Sigismondo Boldoni

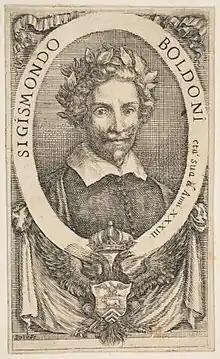
Portrait of Sigismondo Boldoni, c. 1629

Sigismondo Boldoni (5 July 1597 – 3 July 1630) was an Italian writer, philosopher, and physician. Boldoni was born in Bellano and died in Pavia from the plague shortly before his 33rd birthday. At the time of his death he held the principal chair in philosophy at the University of Pavia. His literary works included a description of the geography and history of Lake Como entitled "Larius" and the epic poem "La caduta de' Longobardi" (The Fall of the Lombards). His letters of 1629 describing the advance of invading German armies in the region around Lake Como and the plague epidemic they brought in their wake were used by Manzoni as a source for his 1827 novel "I Promessi Sposi".